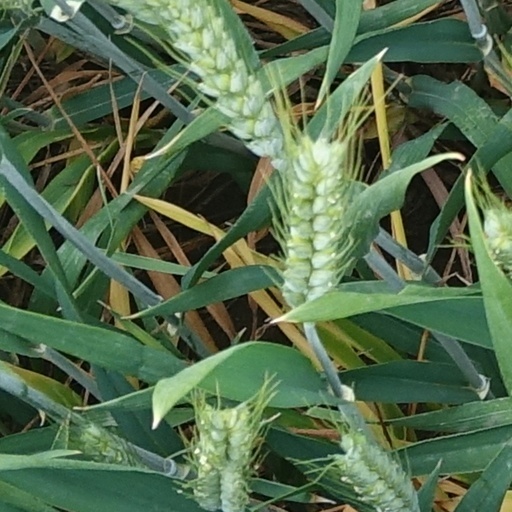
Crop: wheat